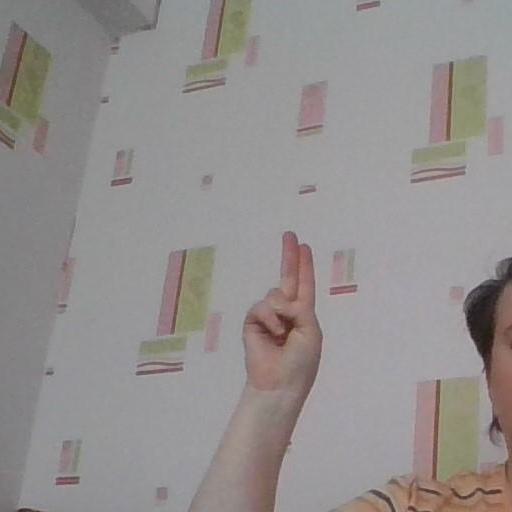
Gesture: two_up